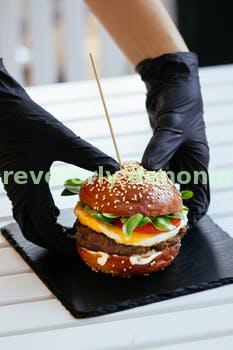
Label: Watermark